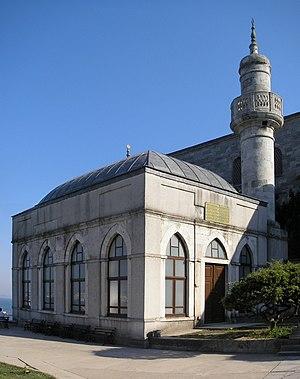
Le palais de Topkapı est un palais d'Istanbul, en Turquie. De 1465 à 1853, il est la résidence de ville, principale et officielle, du sultan ottoman. Le palais est construit sur l’emplacement de l’acropole de l’antique Byzance. Il domine la Corne d'Or, le Bosphore et la mer de Marmara. Le nom de « Topkapı Sarayı » signifie littéralement « palais de la porte des canons », d'après le nom d'une porte voisine aujourd'hui disparue. Il s'étend sur 700 000 m², et est entouré de cinq kilomètres de remparts.